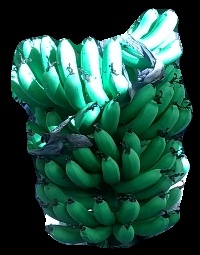
Variety: pachbale
Grade: grade1